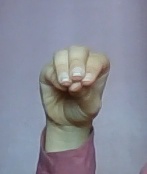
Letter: ha